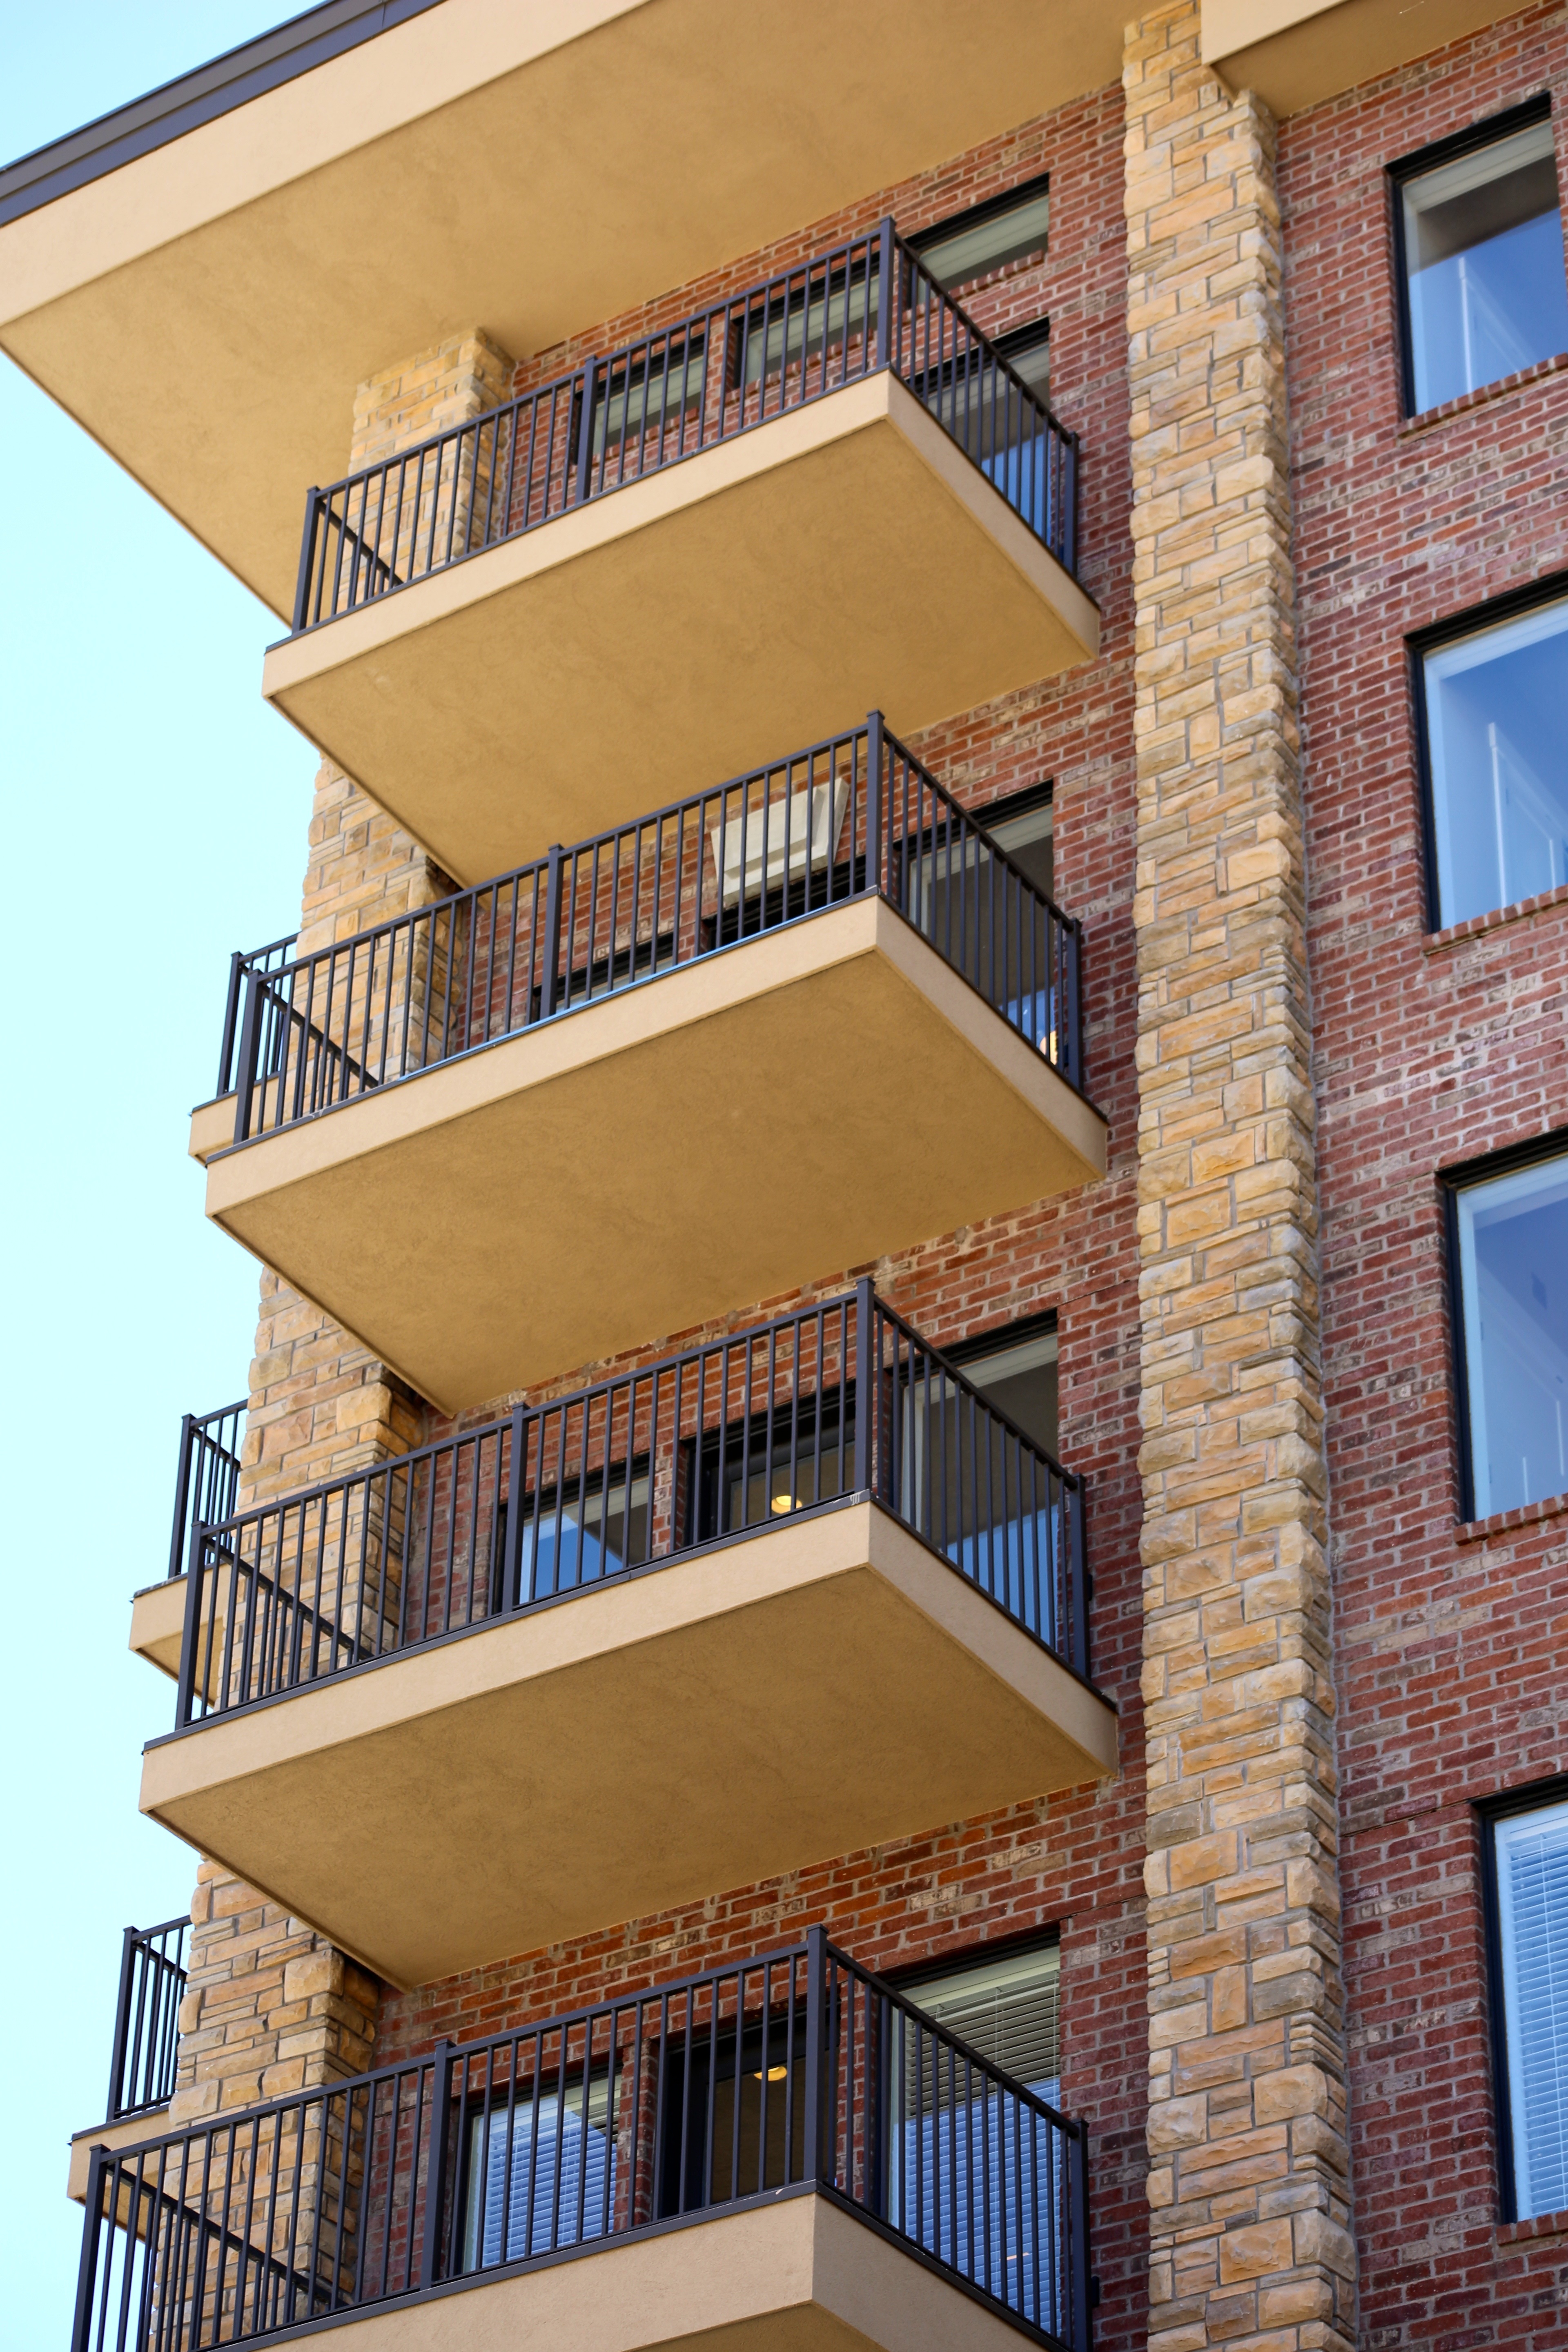
work, working, outdoor, architecture, sky, wood, house, window, building, city, home, urban, balcony, reflection, corporate, office, facade, property, exterior, professional, business, apartment, modern, tower block, outdoors, outside, job, company, siding, workplace, career, condominium, real estate, occupation, employment, daylighting, manager, residential area